The Exploits of the Incomparable Mulla Nasrudin

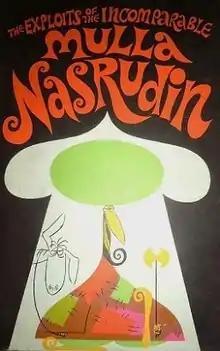
First UK edition

The Exploits of the Incomparable Mulla Nasrudin is a book by the writer Idries Shah, It consists of jokes and anecdotes involving the wise fool of Middle Eastern folklore Mulla Nasrudin. Published by Octagon Press in 1966, the book was re-released by the Idries Shah Foundation in 2014 and 2015.